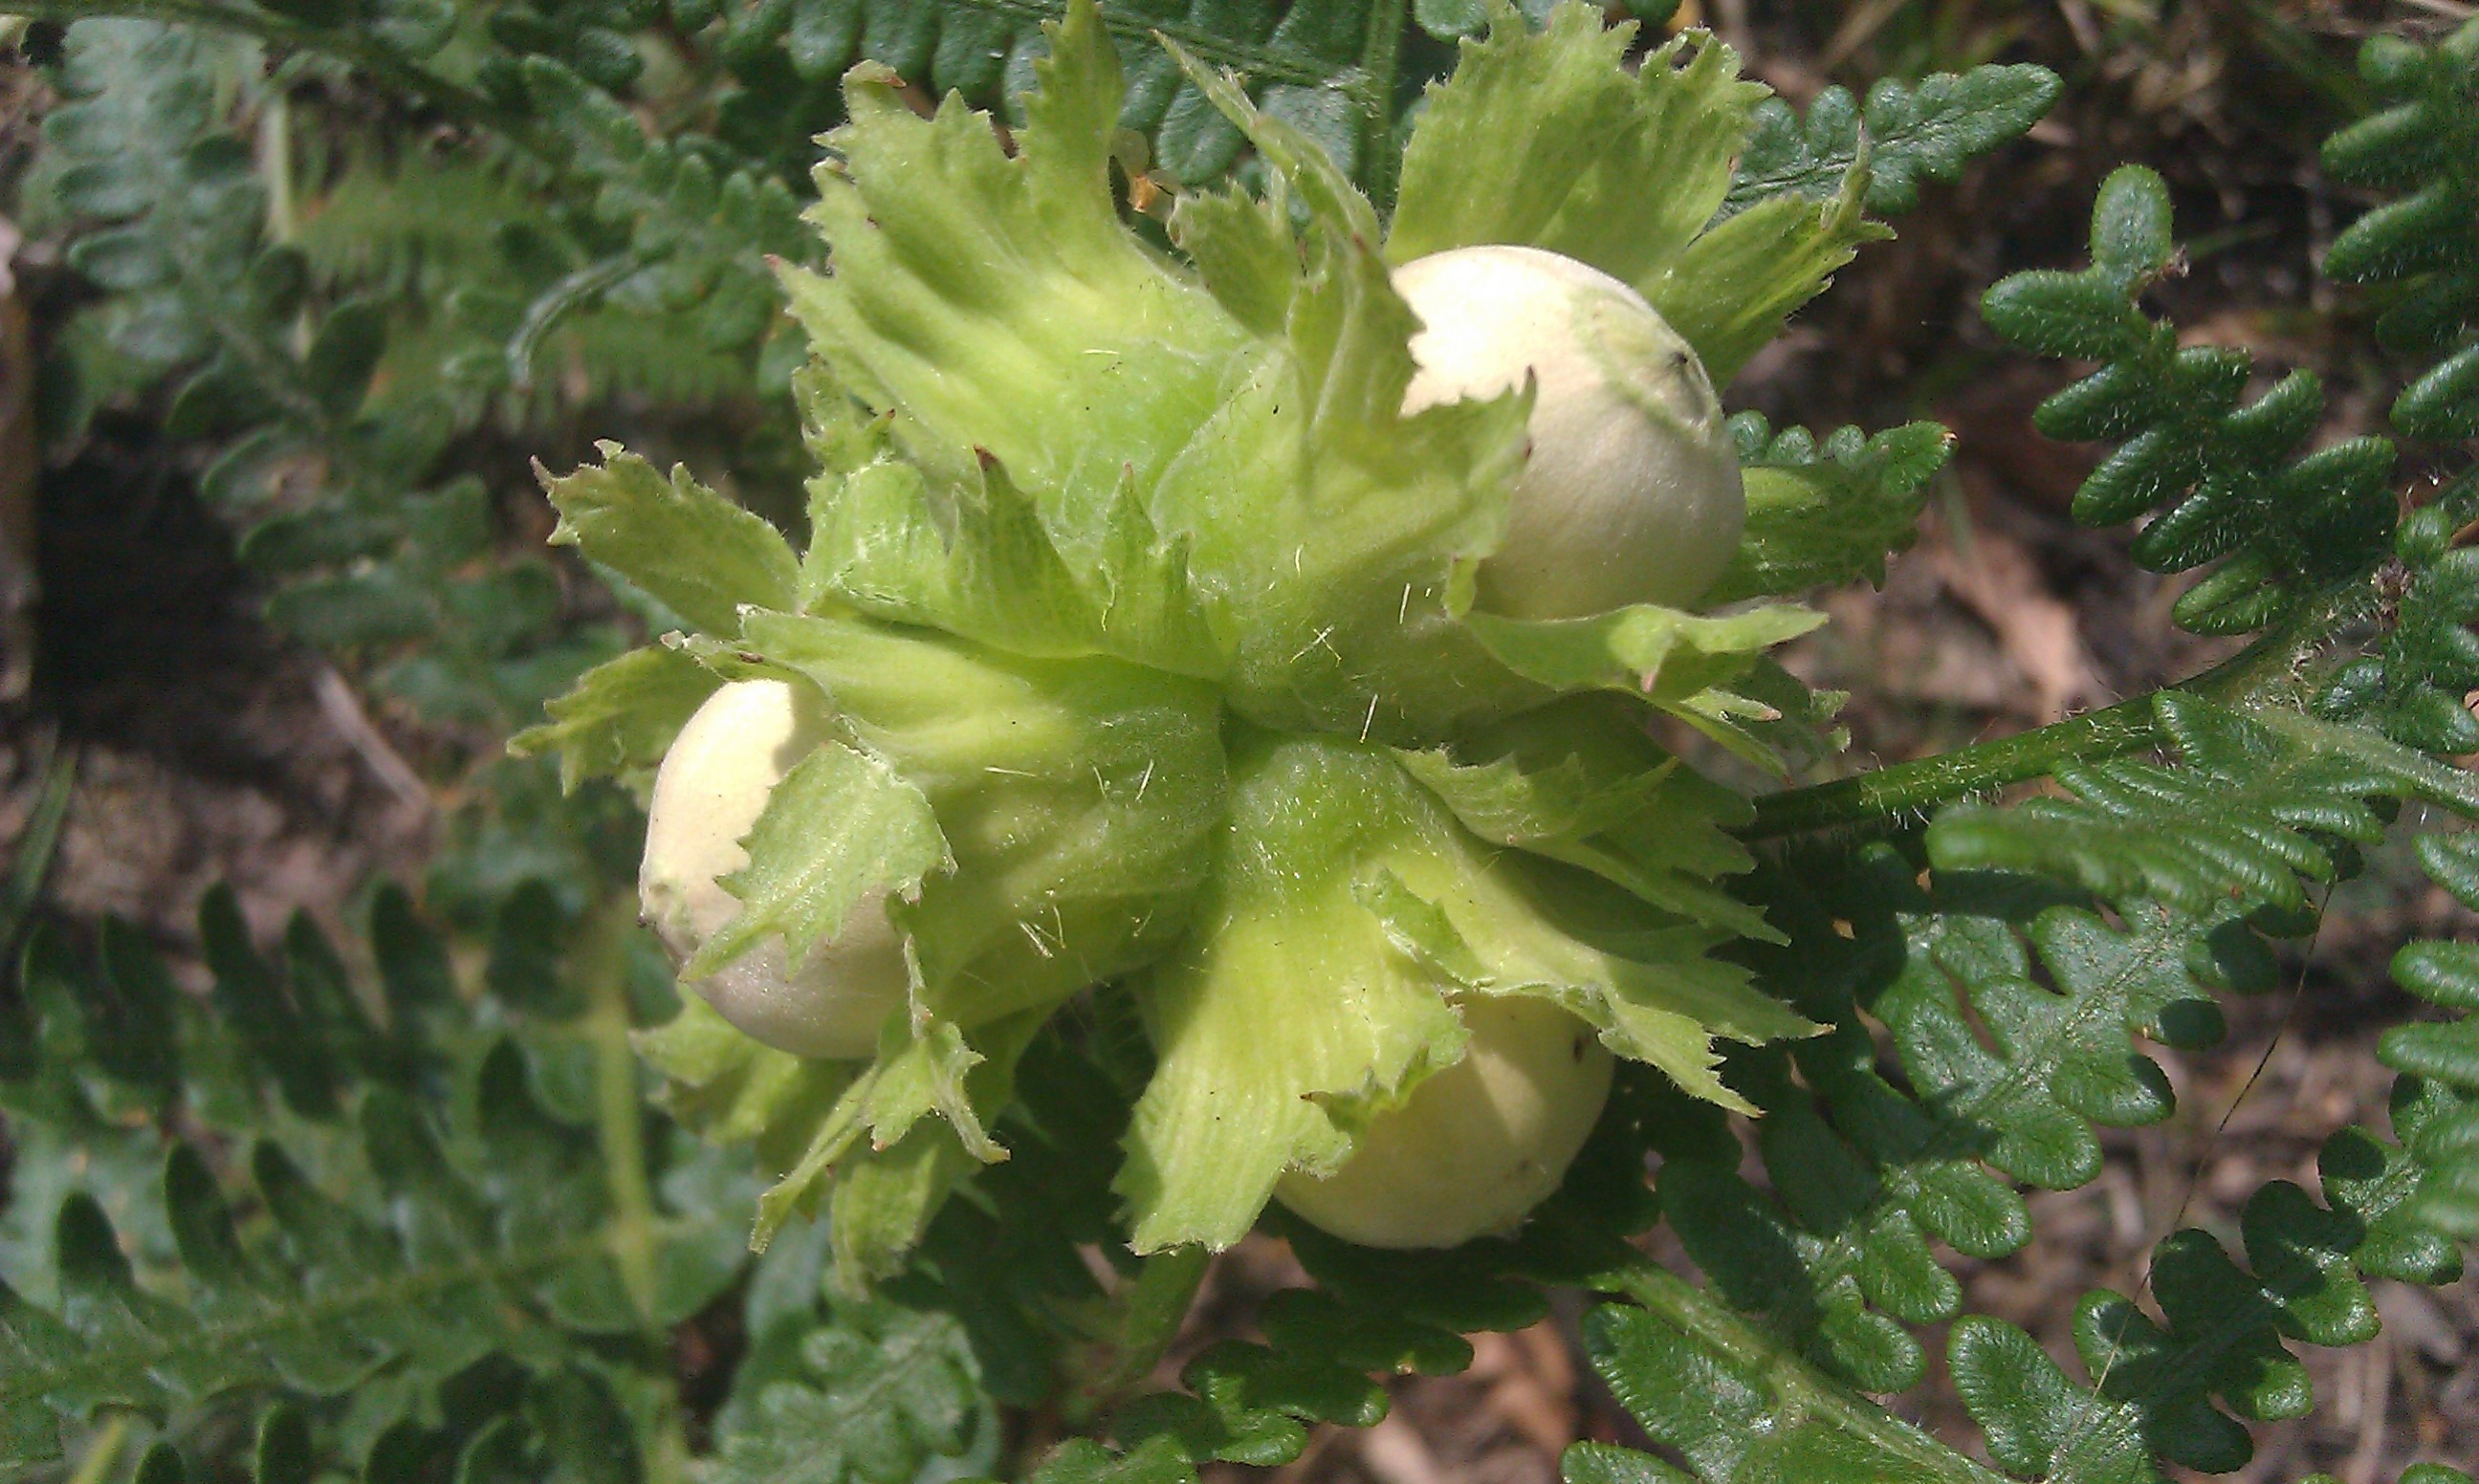
tree, forest, plant, flower, food, green, produce, botany, flora, walnut, wildflower, nuts, shrub, flowering plant, land plant, inshell hazelnuts